Richard Howly

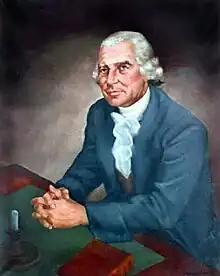

Richard Howly (1740 – December 1784), sometimes spelled Howley, was an American planter and lawyer from Liberty County, Georgia. He served briefly as the governor of Georgia in 1780, as a delegate to the Continental Congress in 1780 and 1781, and as chief justice of Georgia in 1782 and 1783.